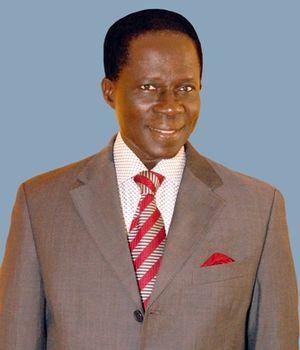
Photo Officielle de Mr Ibrahima Fall
Ibrahima Fall est un juriste et un homme politique sénégalais, plusieurs fois ministre, né en 1942 à Tivaouane, dans l'ouest du Sénégal.